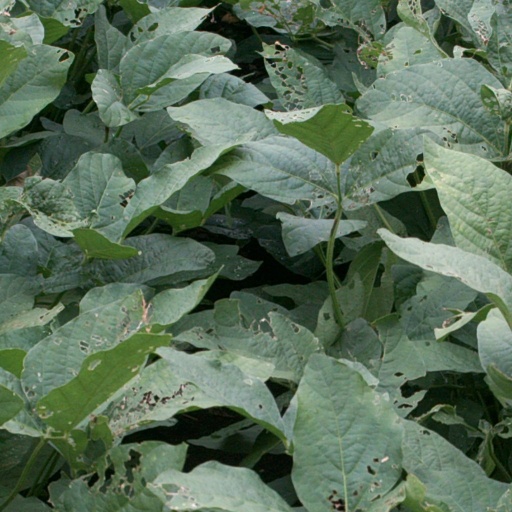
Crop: soybean